Population geography

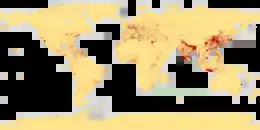
Map of world population density in 1994

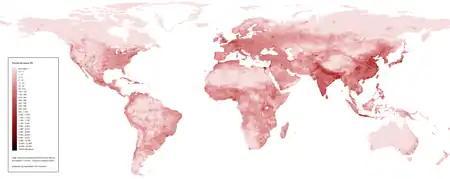
Map of world population density in 2005

Since its inception, population geography has taken at least three distinct but related forms, the most recent of which appears increasingly integrated with human geography in general. The earliest and most enduring form of population geography emerged in the 1950s, as part of spatial science. Pioneered by Glenn Trewartha, Wilbur Zelinsky, William A. V. Clark, and others in the United States, as well as Jacqueline Beaujeu-Garnier and Pierre George in France, it focused on the systematic study of the distribution of population as a whole and the spatial variation in population characteristics such as fertility and mortality.